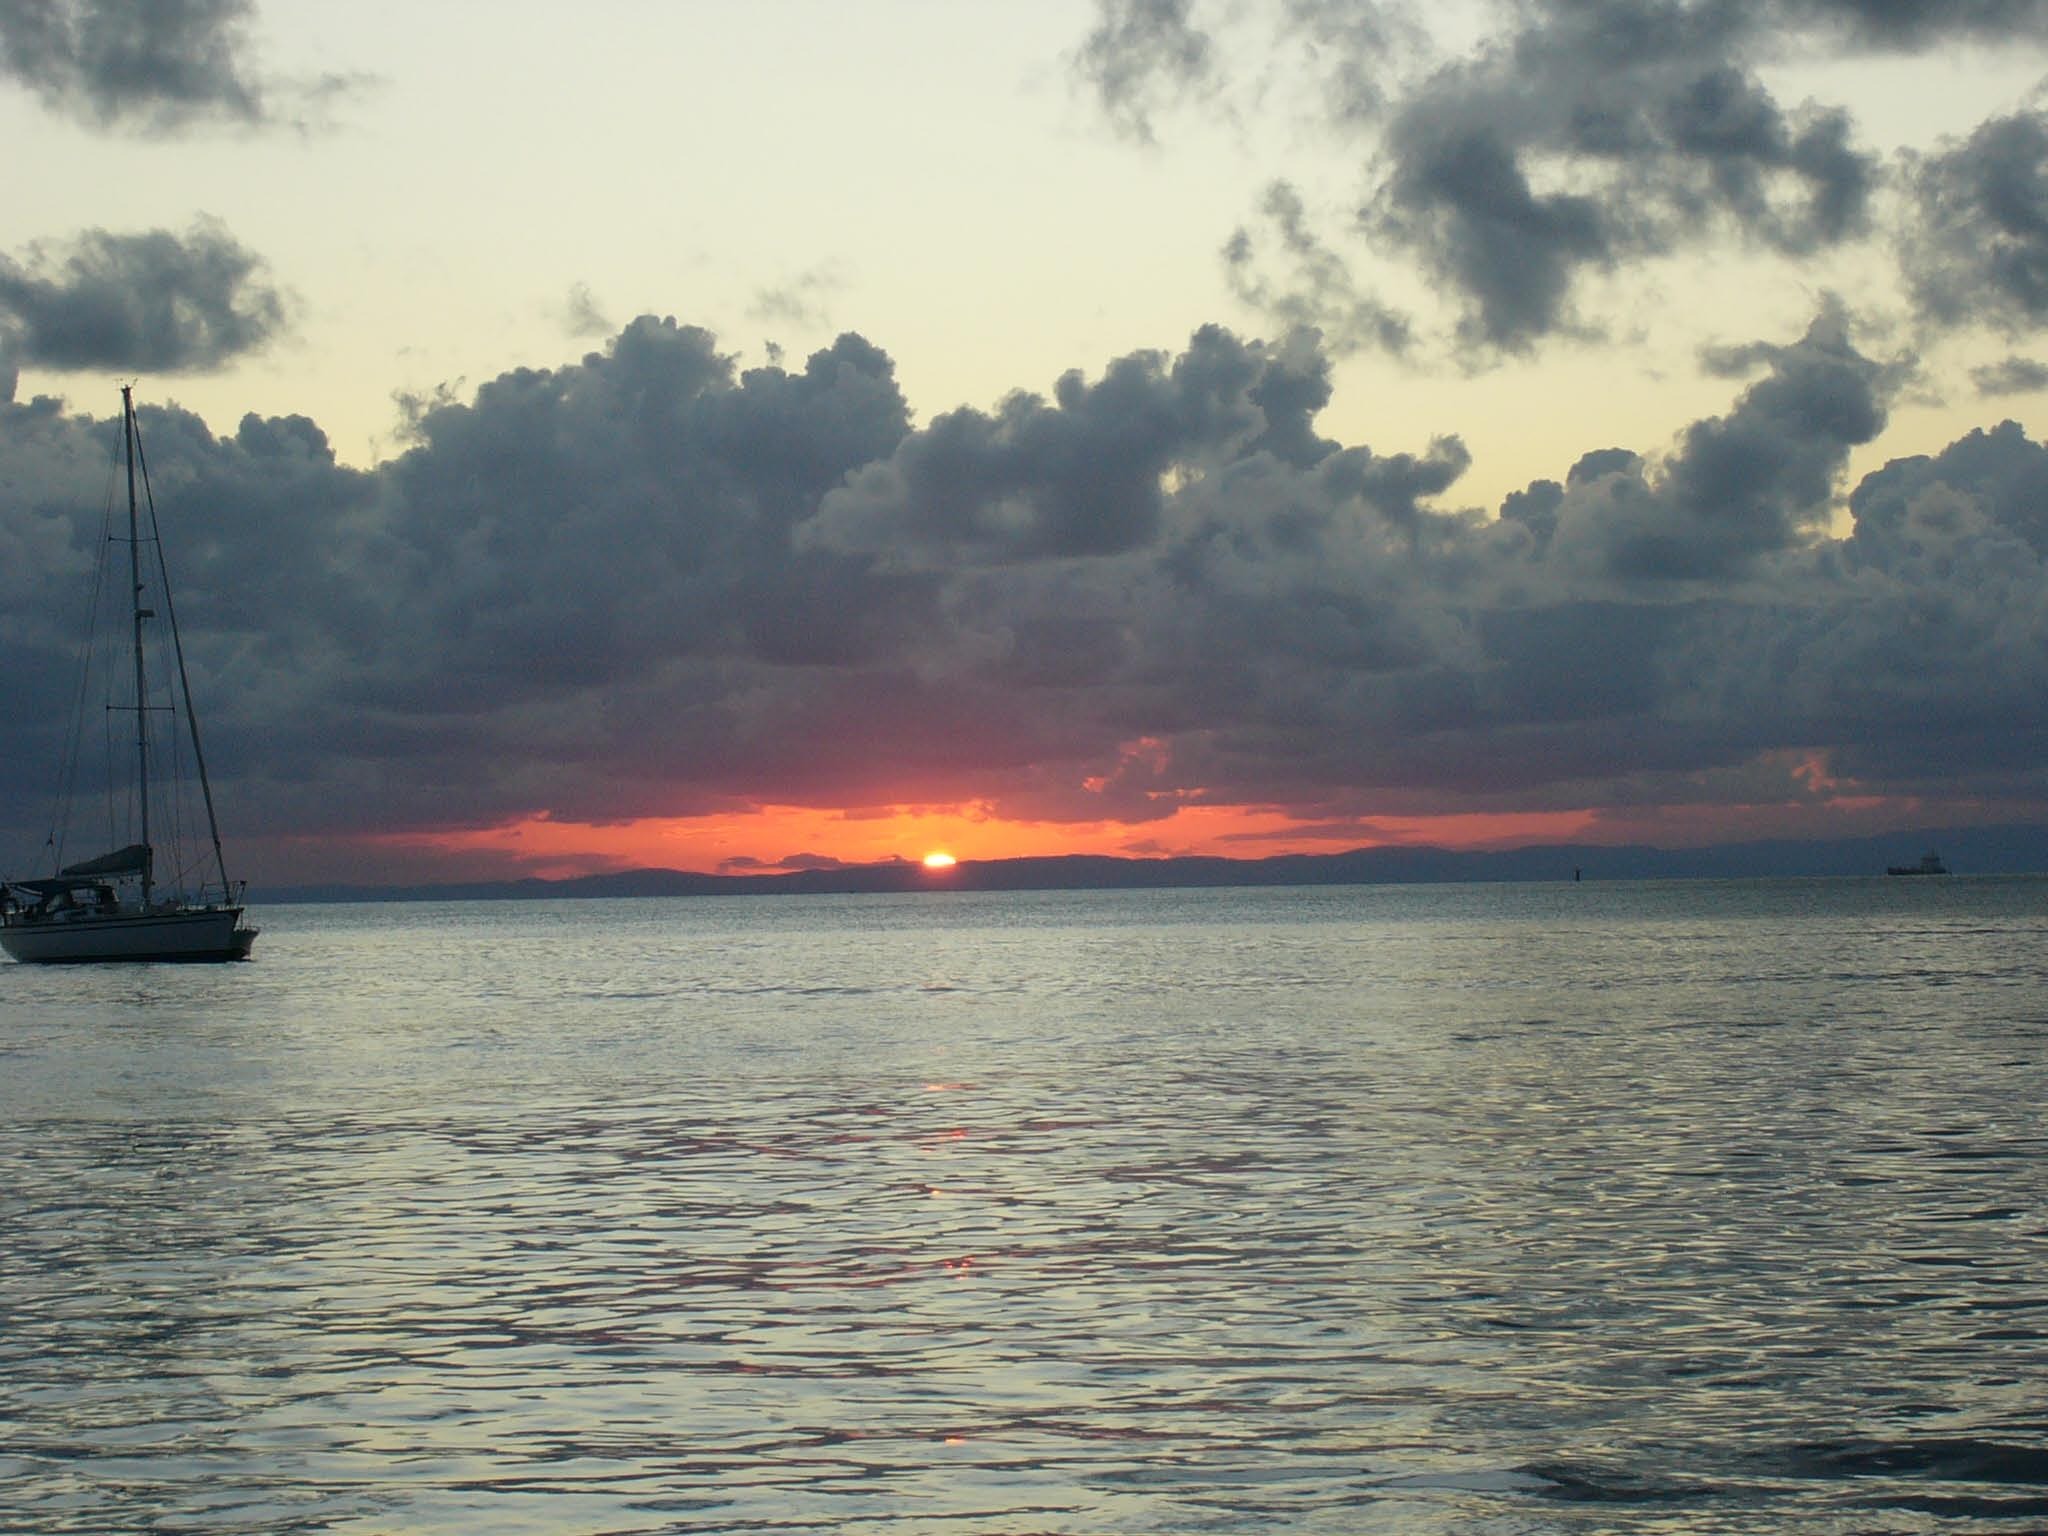
sea, coast, nature, ocean, horizon, cloud, sky, sunrise, sunset, boat, morning, shore, wave, view, dawn, atmosphere, dusk, environment, evening, high, vehicle, tranquil, scenic, weather, bay, cloudscape, outdoors, clouds, stratosphere, meteorology, clouds at sea